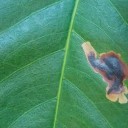
Label: Miner